Steven Berkoff

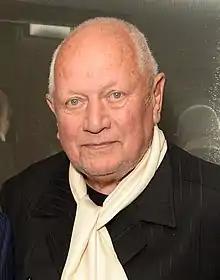
Berkoff in 2020

Steven Berkoff (born Leslie Steven Berks; 3 August 1937) is an English actor, author, playwright, theatre practitioner and theatre director.